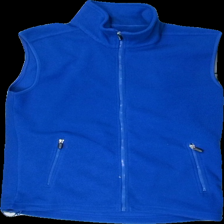
View: front
Type: Vest
Category: Unisex
Brand: Not in the list
Brand text on label: South West
Colors: Blue
Material: 100% polyester
Cut: Regular
Size: M
Season: Spring
Price range: <50
Recommended usage: Recycle
Description: Blue vest